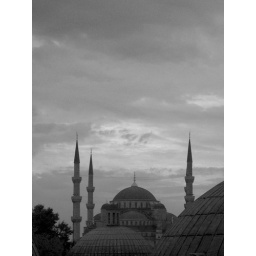
Blue mosque in black & white